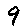
Label: 9